Holyoke Testing Flume

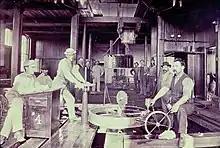
Workers at their stations prior to testing a turbine wheel design, c. 1895

1. The testing of all wheels installed in conjunction with the water power at Holyoke, in order that their discharge capacity may be determined and used as a means of estimating the quantity of water taken by the several mills.